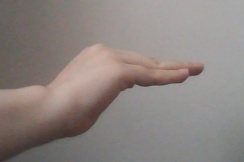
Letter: haa